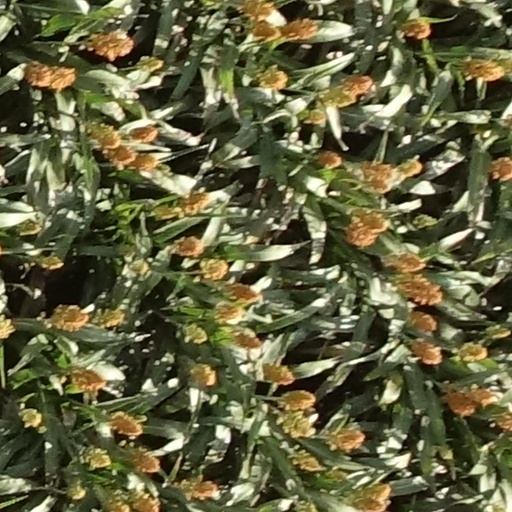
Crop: sorghum